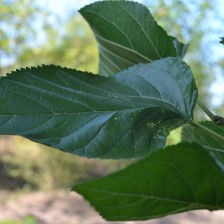
Variety: ChiangMaiBuriram60